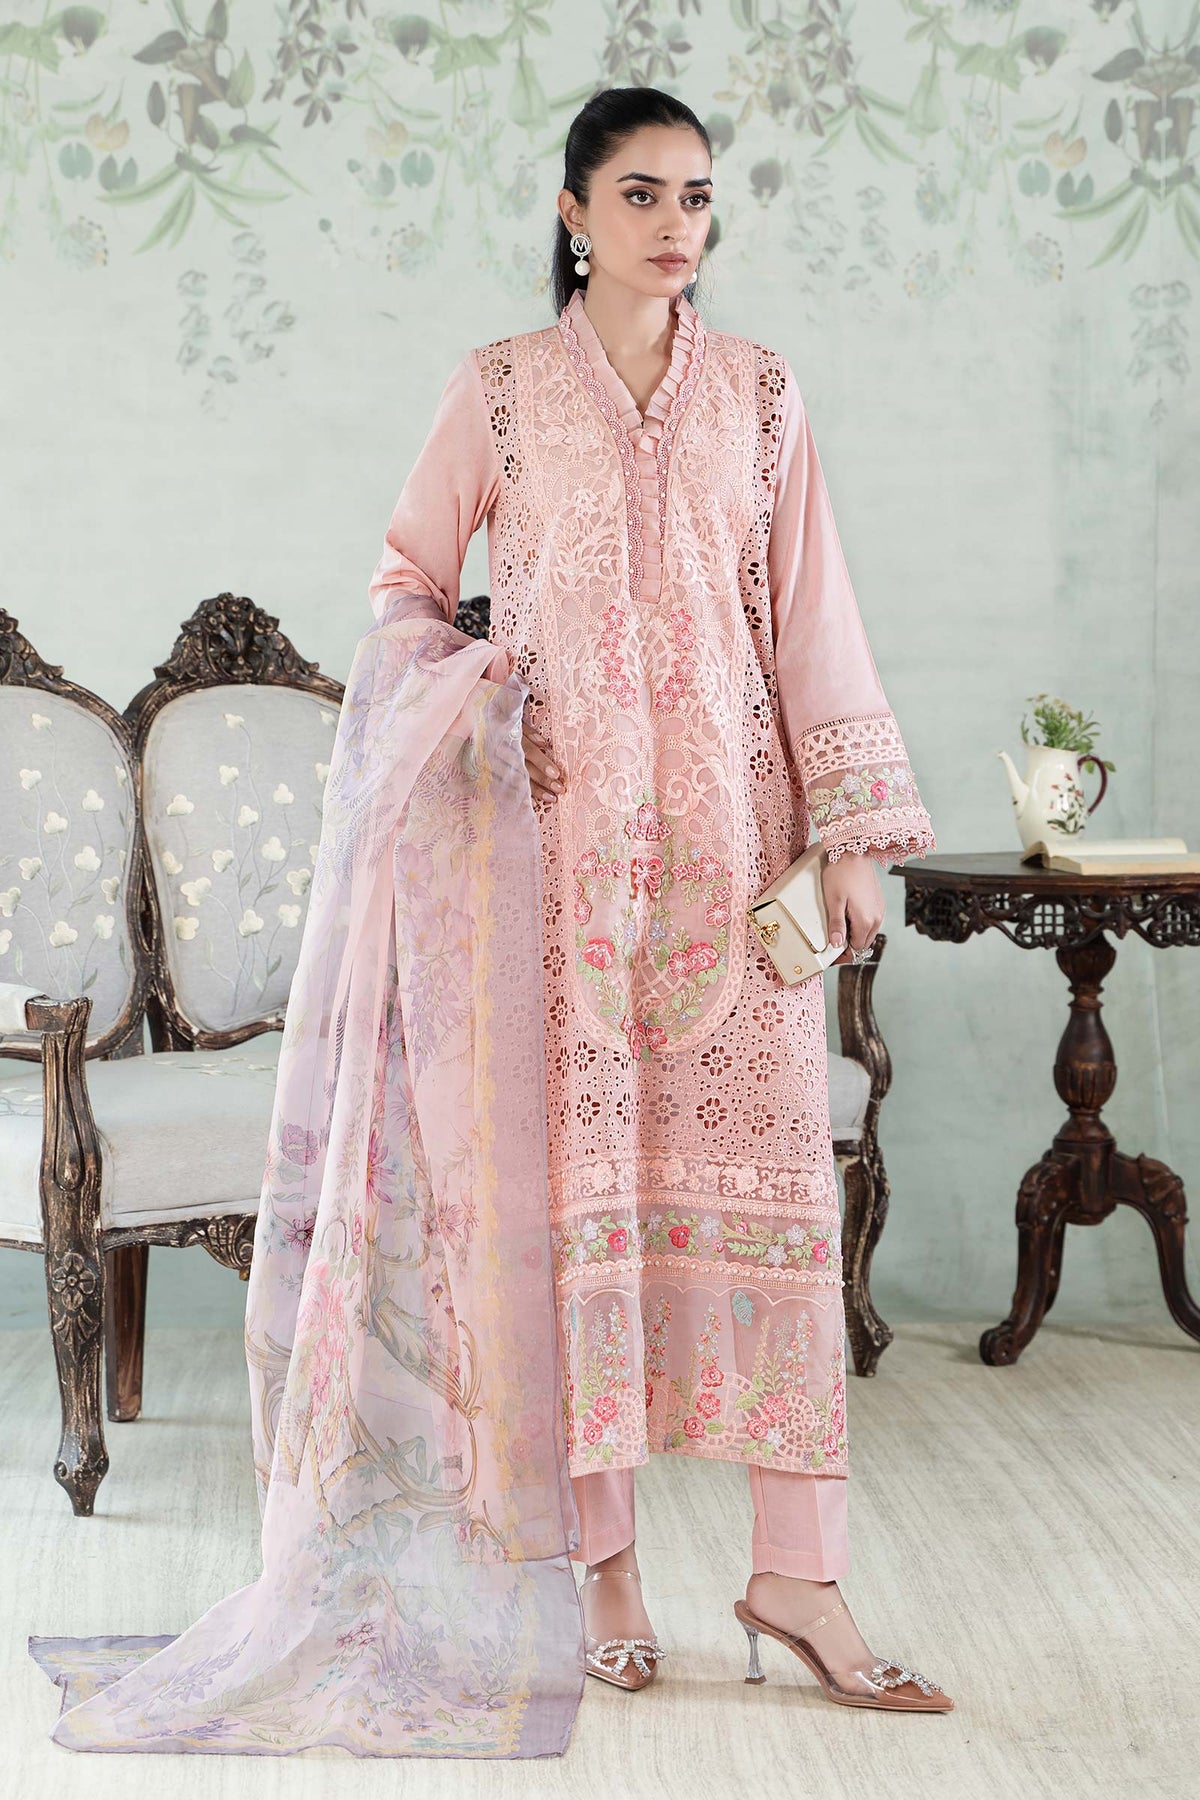
pink embroidered cotton suit